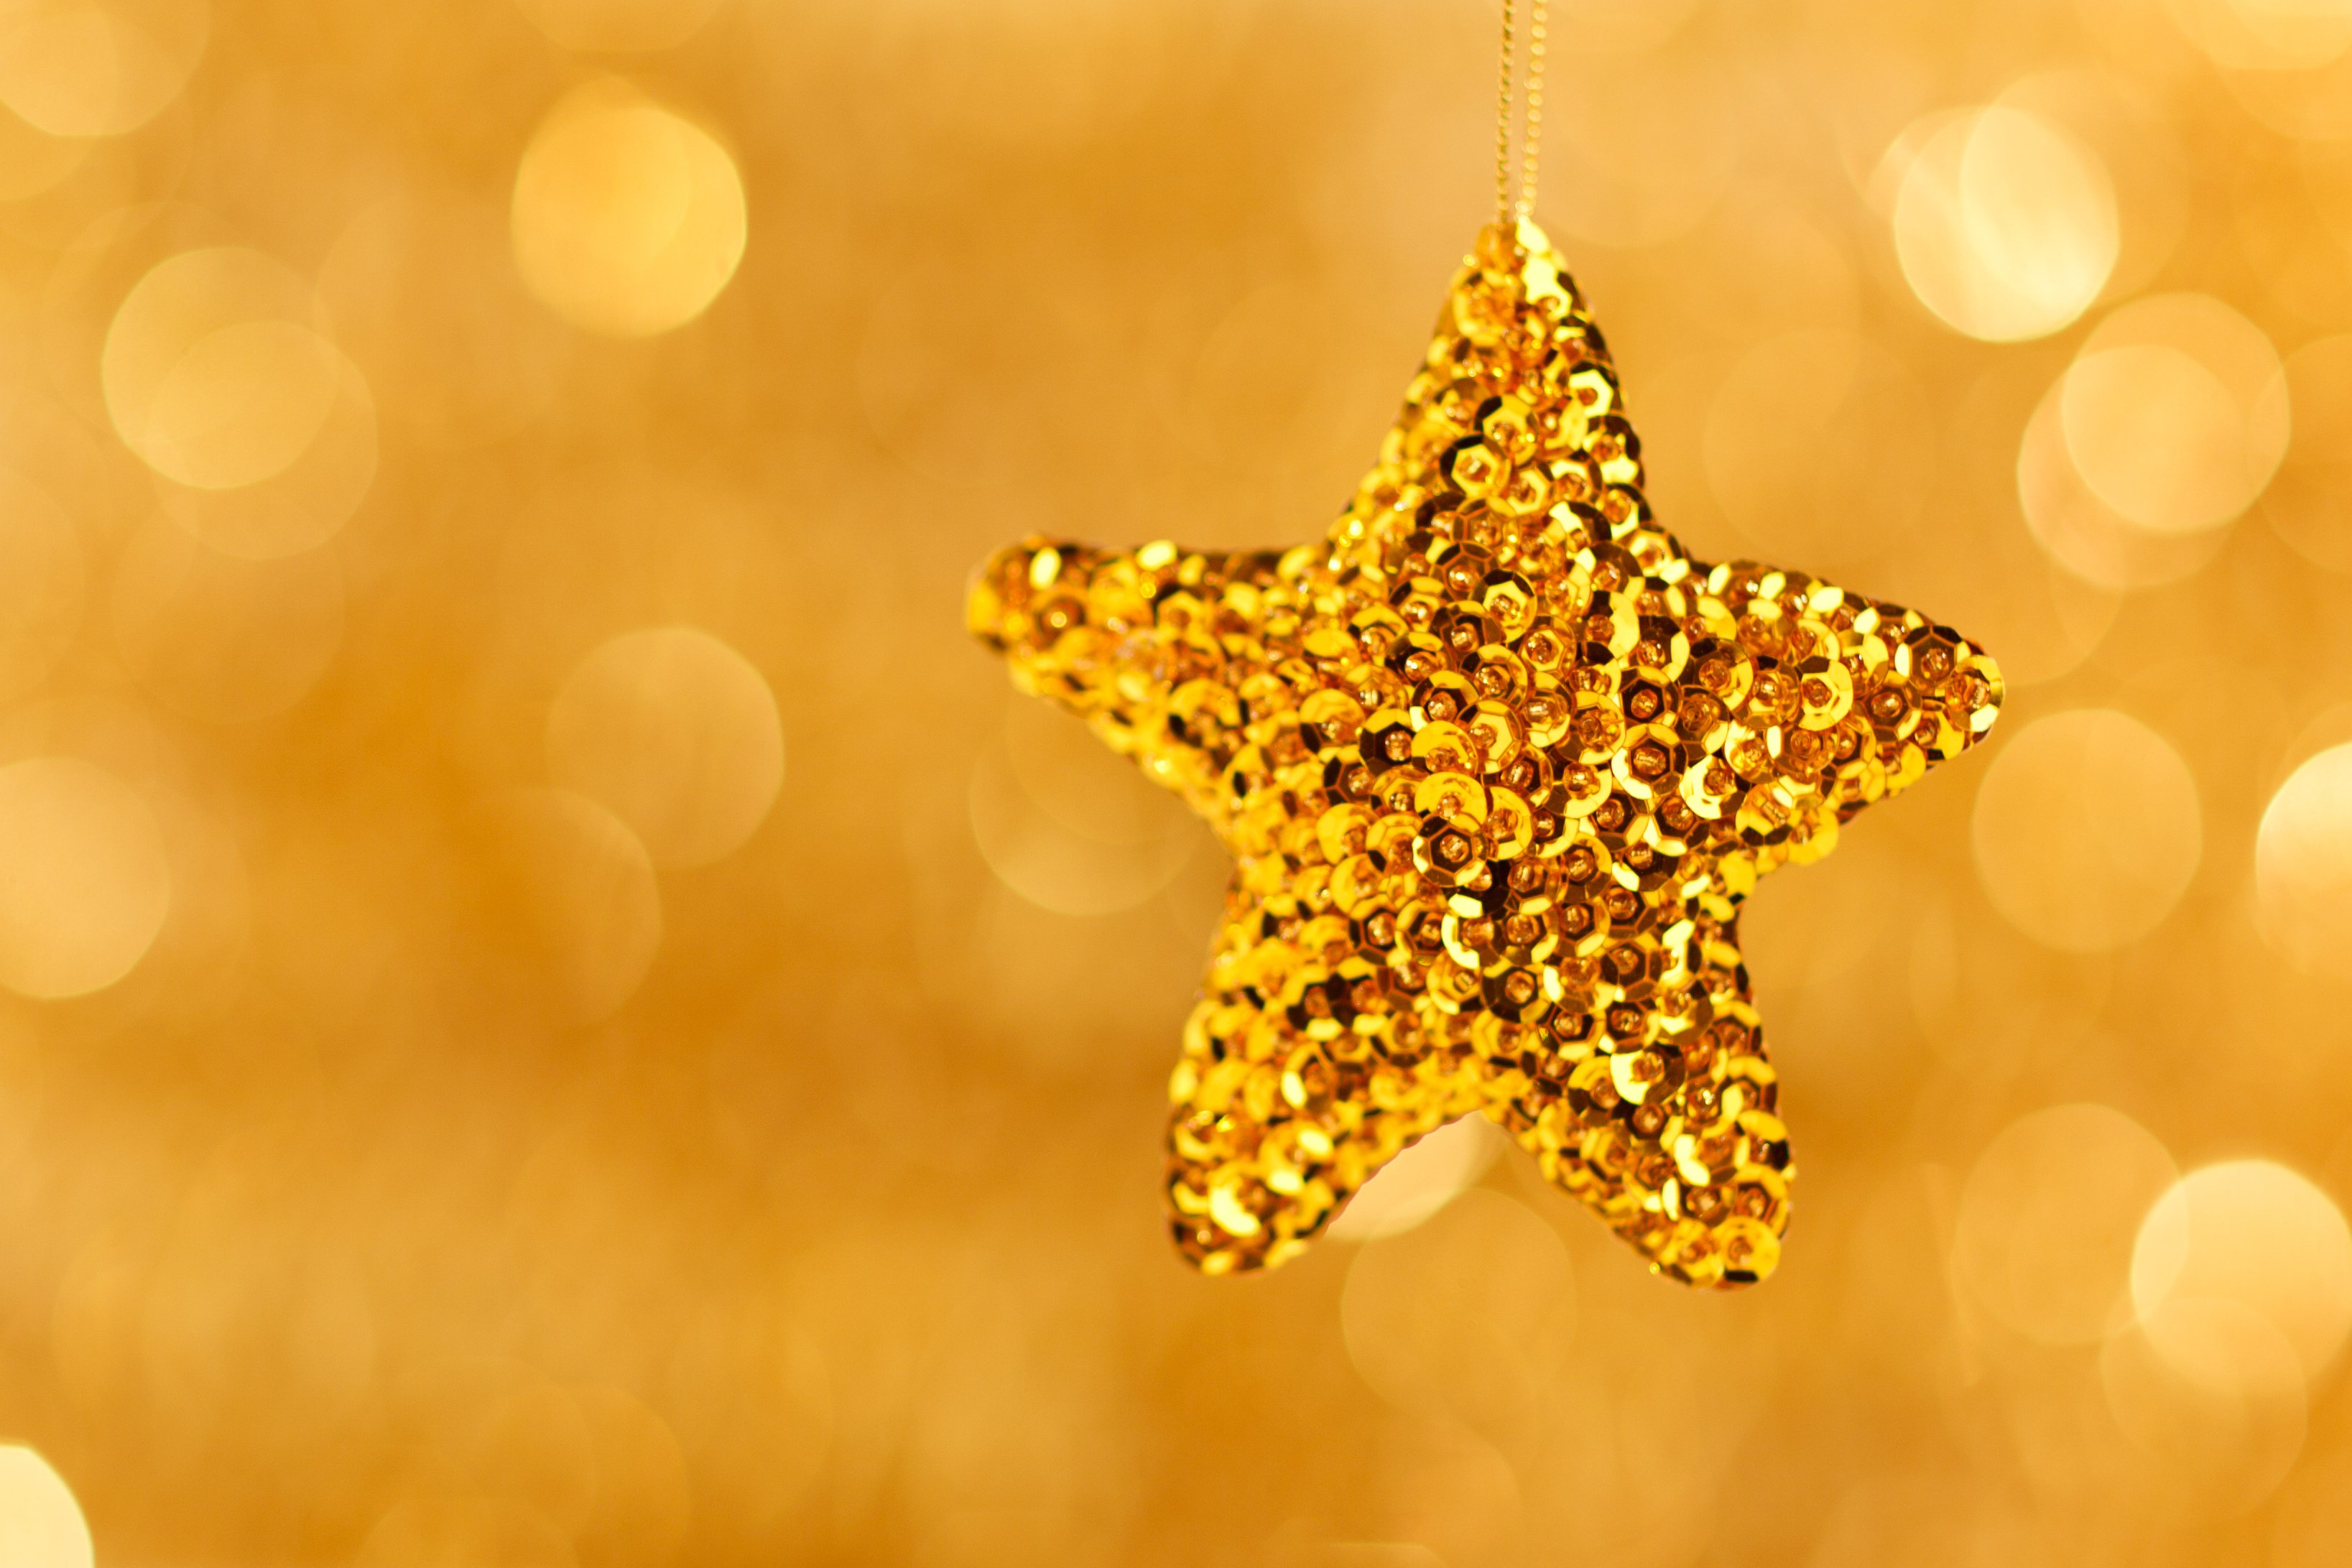
blur, star, celebration, decoration, golden, color, hanging, colorful, yellow, blurred, christmas, christmas tree, glitter, festive, christmas decoration, jewellery, lights, background, gold, blurry, shiny, xmas, macro photography, fashion accessory